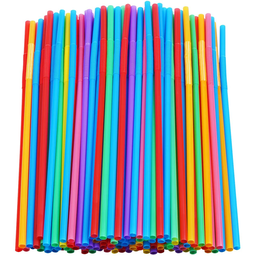
Label: plastic